Cernydd Carmel

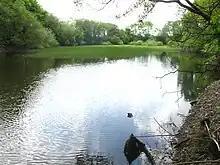
Pant-y-Llyn

Cernydd Carmel is a Site of Special Scientific Interest in Carmarthenshire, Wales.